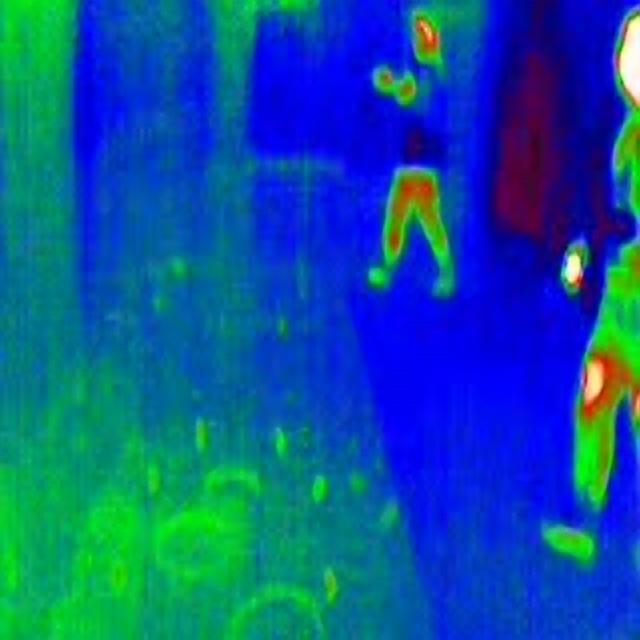
Detected objects:
label: person
label: person